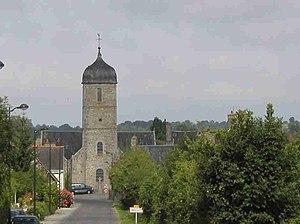
Bacilly (département de la Manche, région Basse-Normandie), France.
Bacilly est une commune française, située dans le département de la Manche en région Normandie, peuplée de 935 habitants.